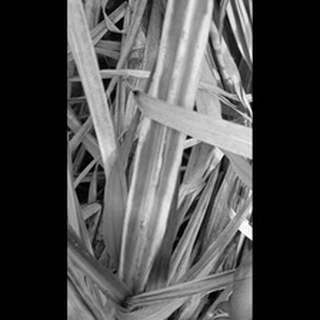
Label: sugarcane_red_rot